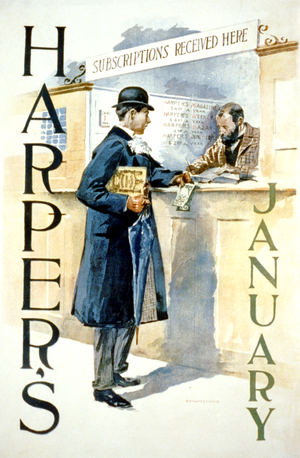
Edward Penfield est un dessinateur américain, un illustrateur et graphiste considéré comme étant le père de l'affiche américaine. La Society of Illustrators le place parmi les plus importants graphistes américains du XXᵉ siècle.